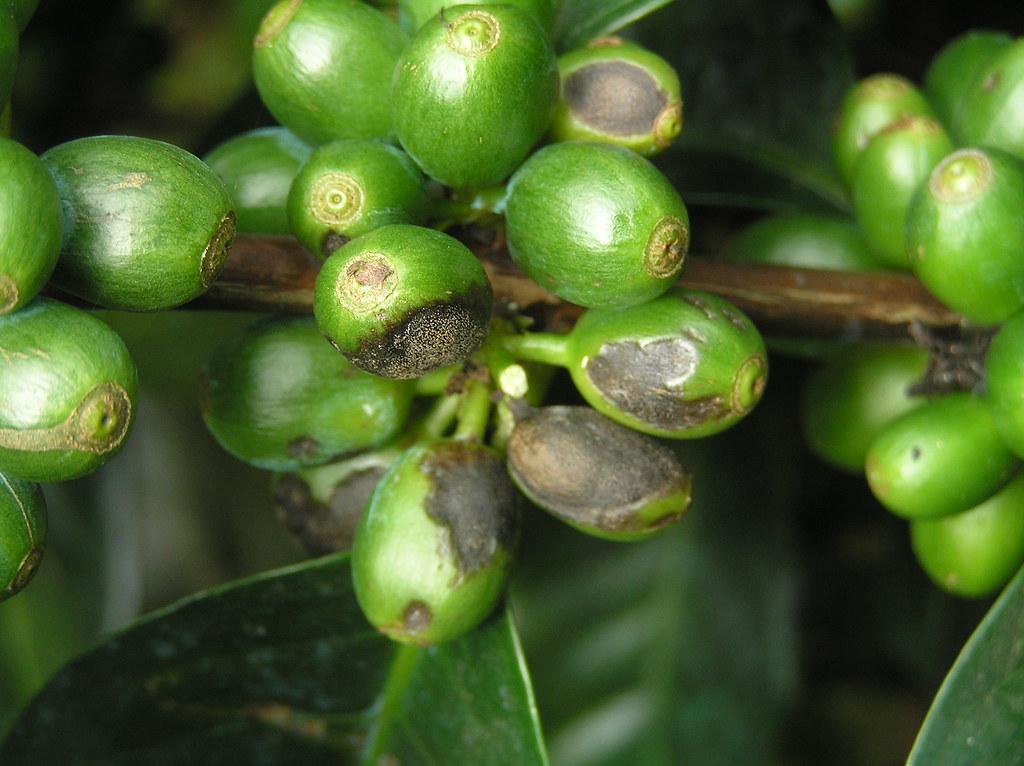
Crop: unknown
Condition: coffee_coffee_berry_blotch